Vic Anciaux

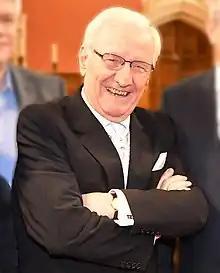
Anciaux in 2017

Victor Anciaux (24 December 1931 – 24 February 2023) was a Belgian doctor and politician. A member of the People's Union, he served in the Chamber of Representatives from 1965 to 1995.